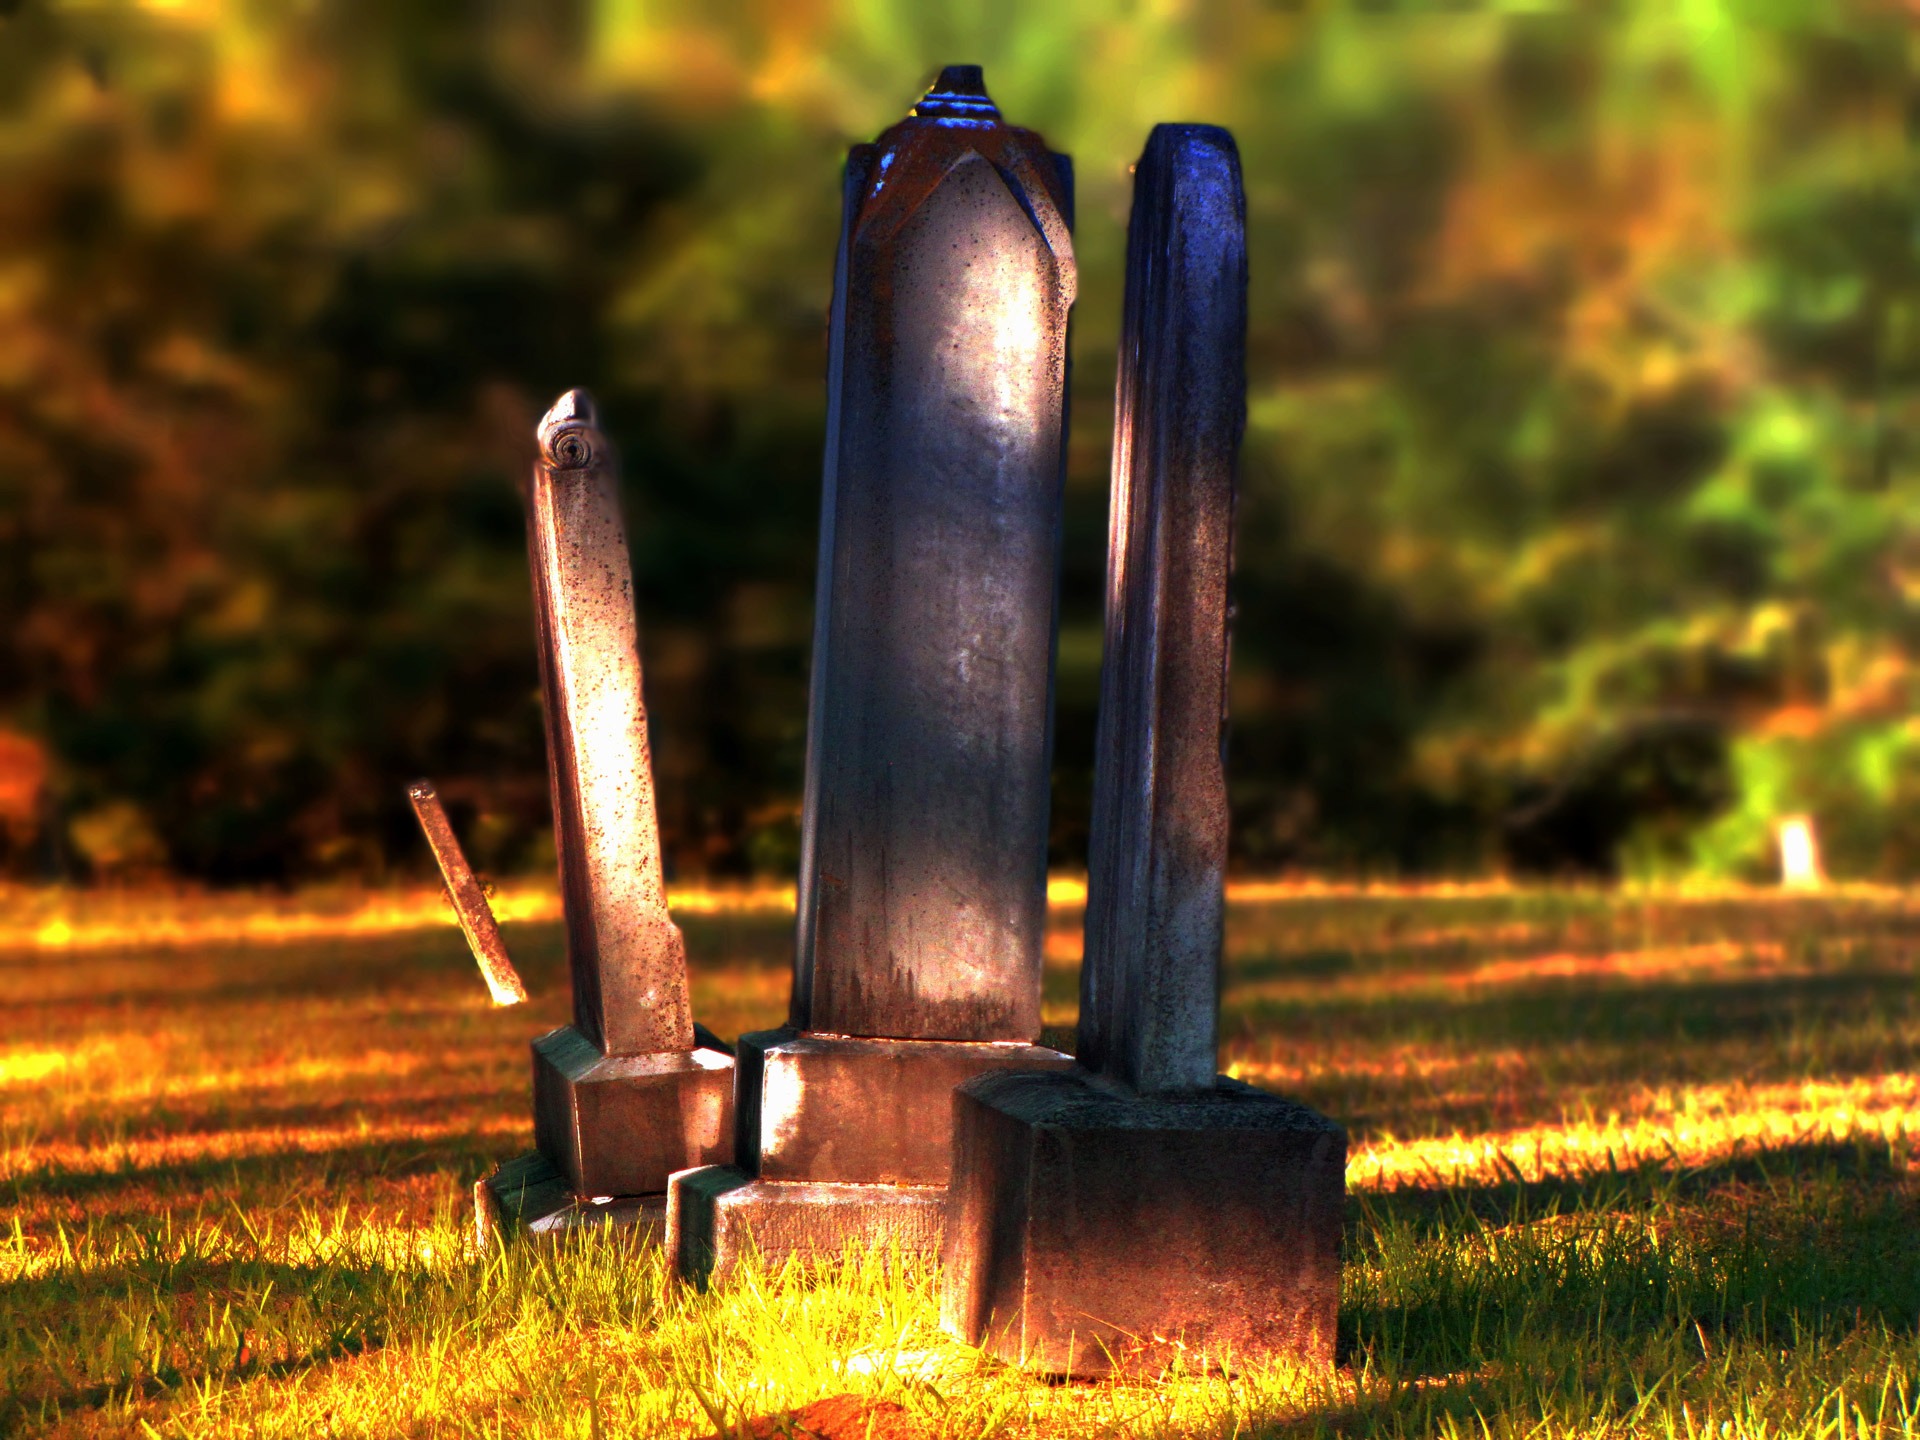
tree, nature, grass, light, night, sunlight, morning, leaf, flower, evening, reflection, autumn, cemetery, dead, tombstone, death, lighting, grave, memorial, graveyard, gravestone, marker, gravestones, headstones, headstone, tomb, graves, tombstones, tombs, funeral, burial, buried